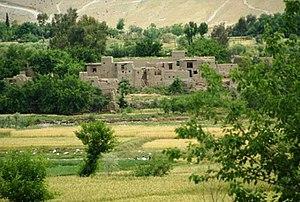
Laghman, Laghmân, ou Lampaka, est une province de l'est de l'Afghanistan. Sa capitale est Mehtarlâm. La province correspond à l'une des parties géographiques de l'ancien Kafiristan, soumis en 1895-1896.